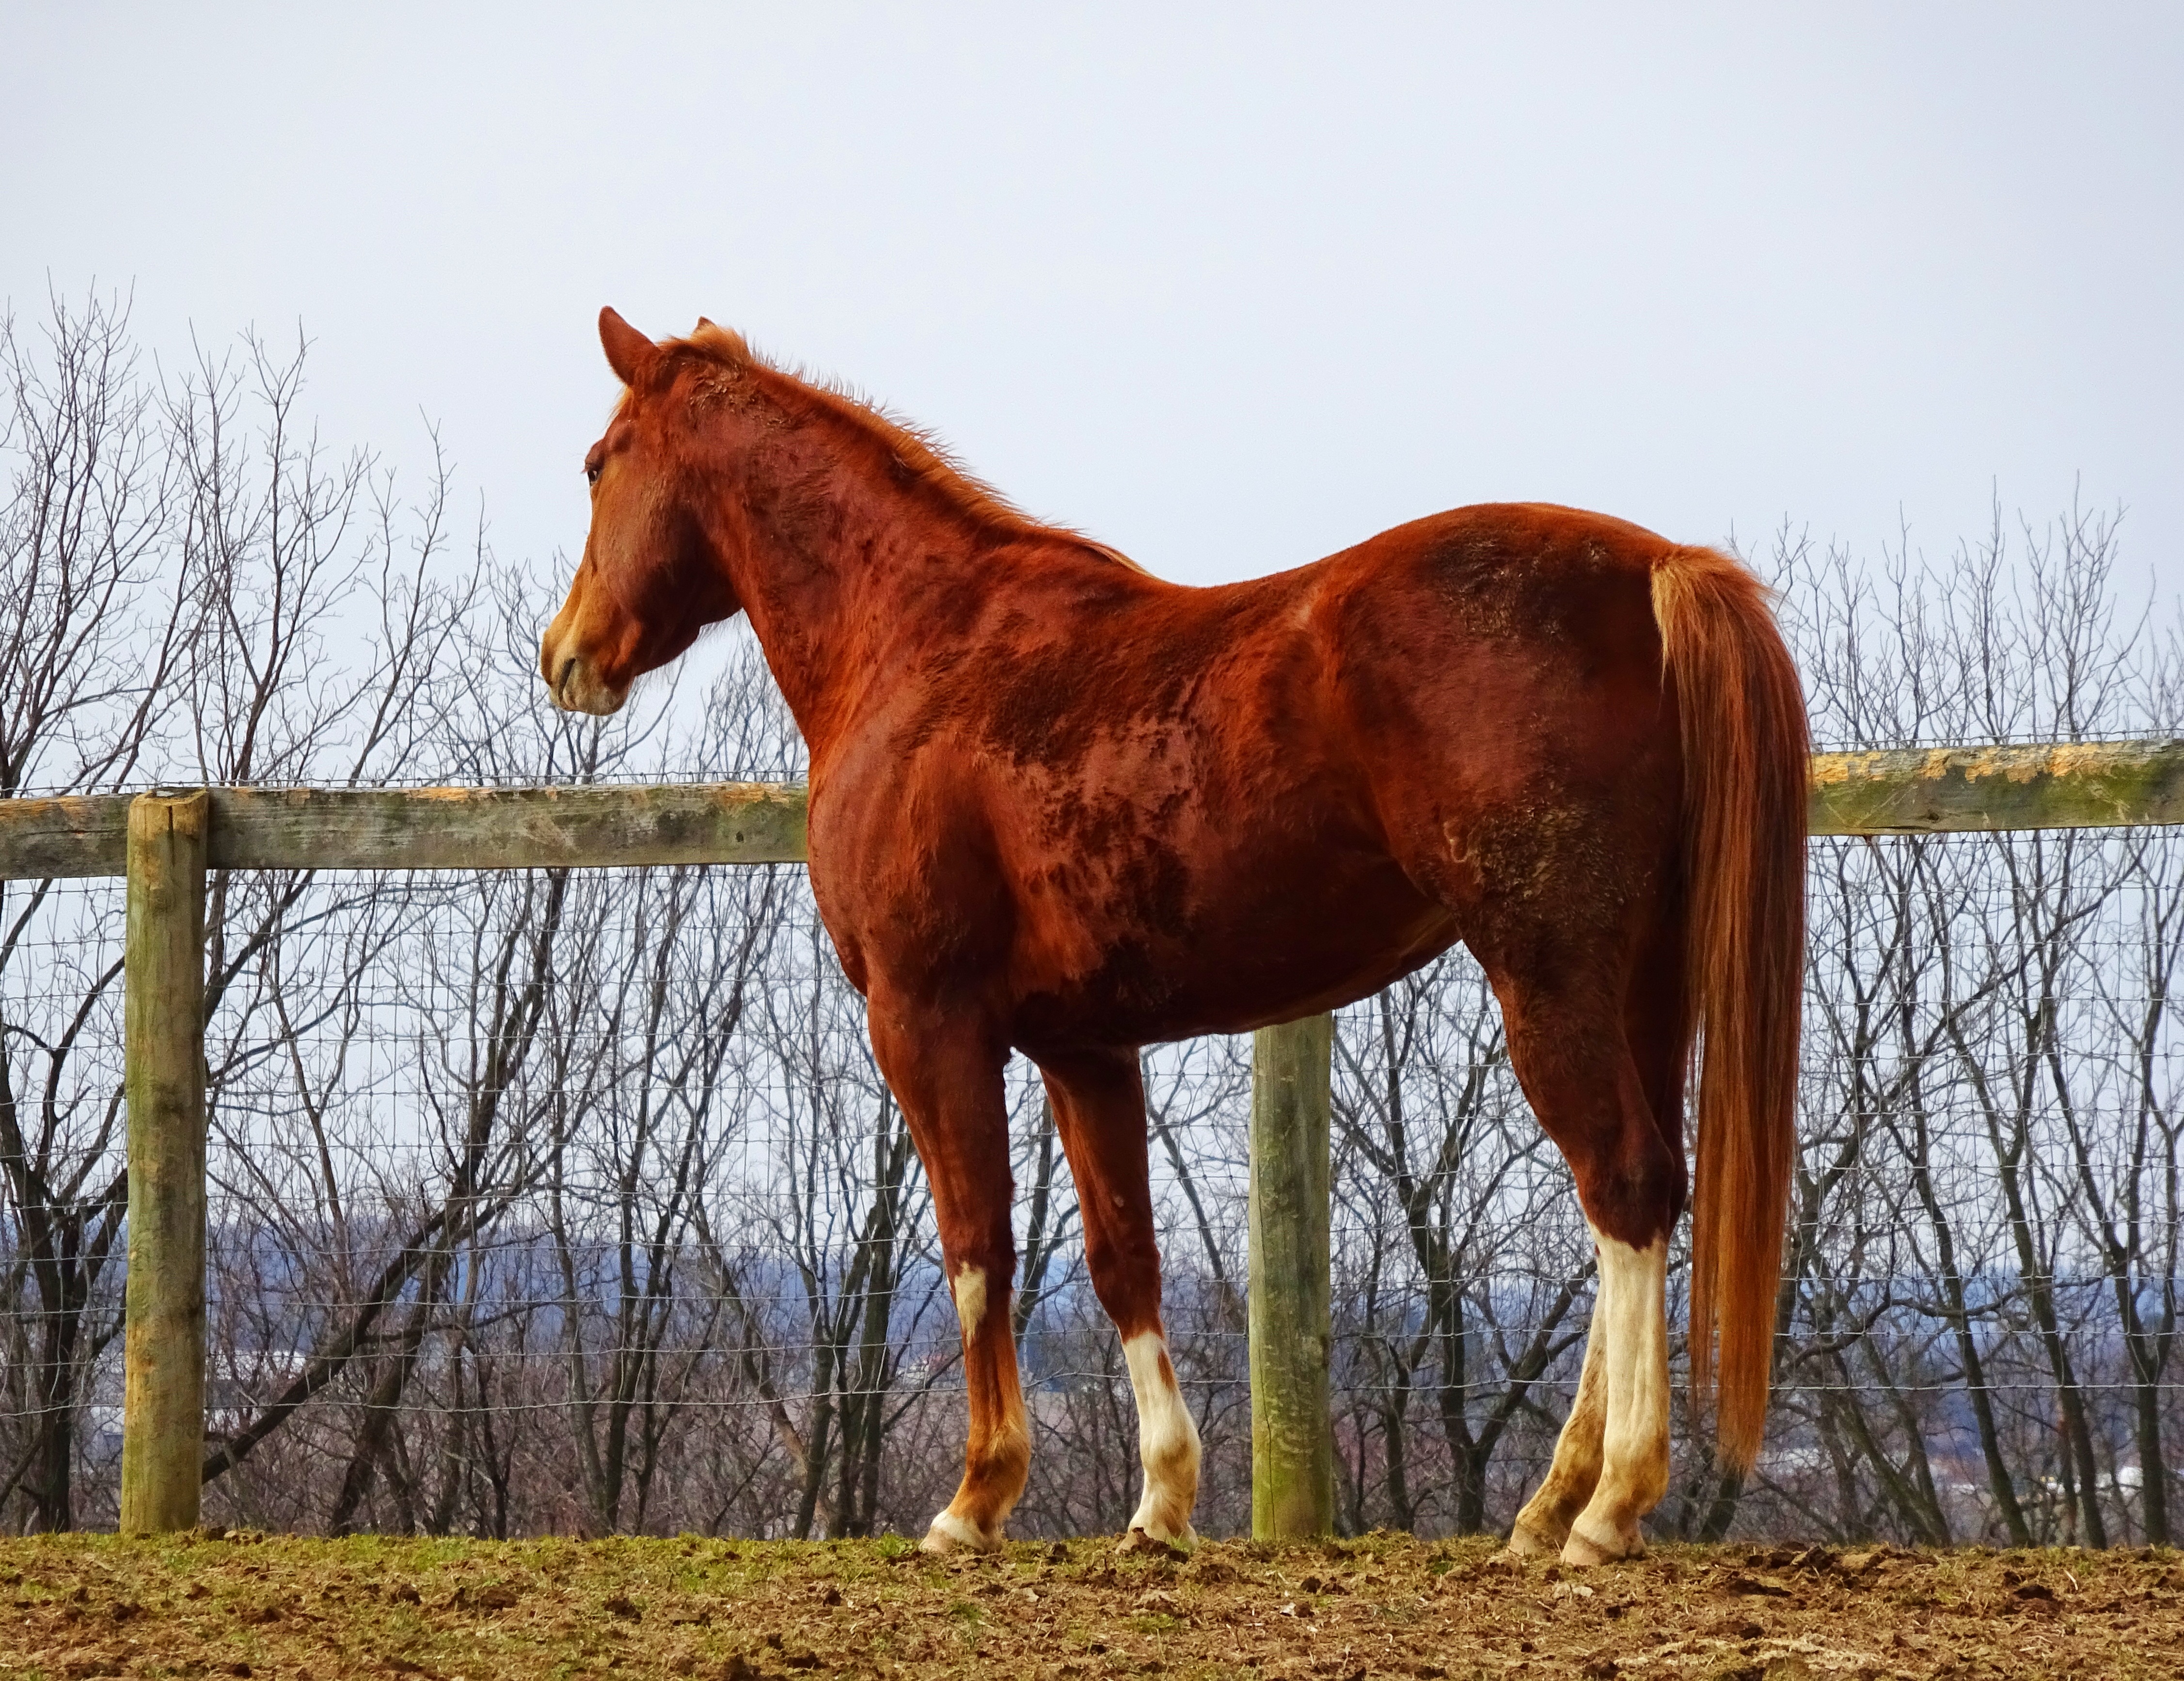
prairie, pasture, grazing, horse, brown, mammal, stallion, mane, fauna, thoroughbred, vertebrate, mare, foal, colt, race horse, horse like mammal, mustang horse